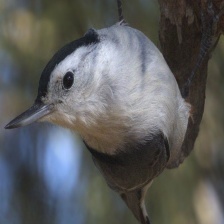
Species: CRESTED NUTHATCH
Scientific name: SITTA CAROLINENSIS